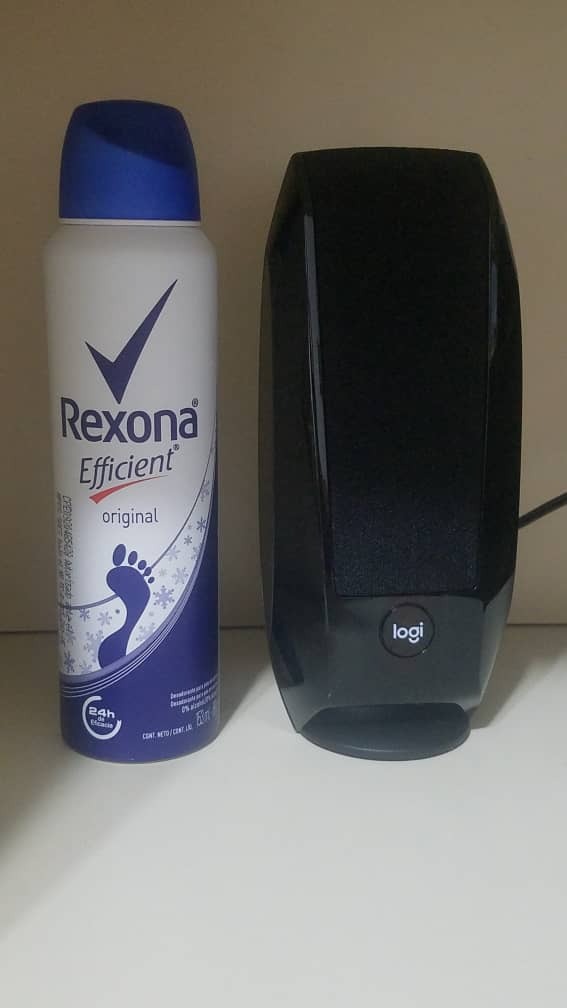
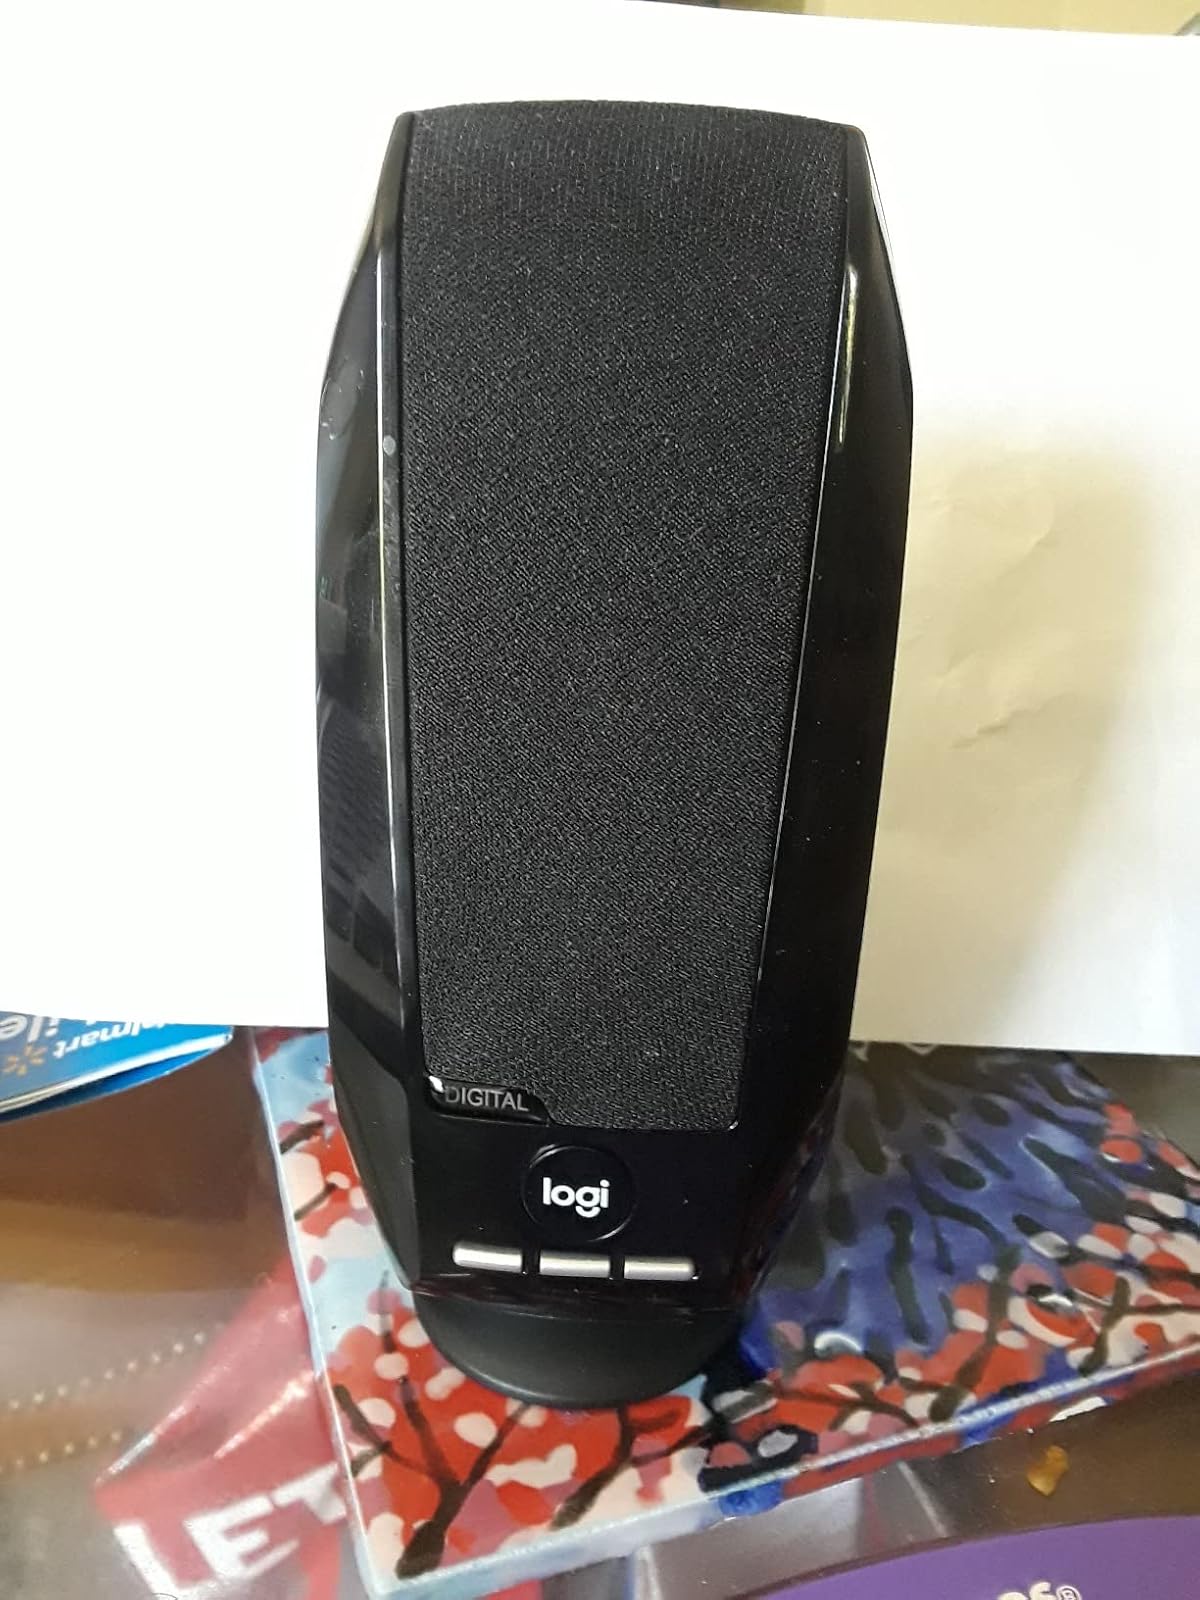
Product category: speaker
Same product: yes